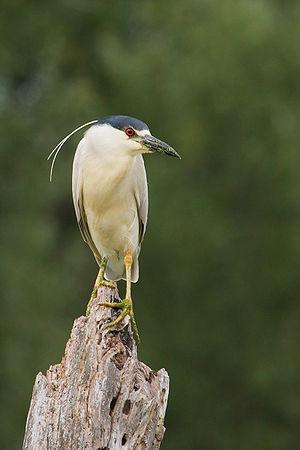
Un Bihoreau gris (Nycticorax nycticorax). Photo prise dans le marais de Horicon, un National Wildlife Refuge du Wisconsin, aux États Unis.